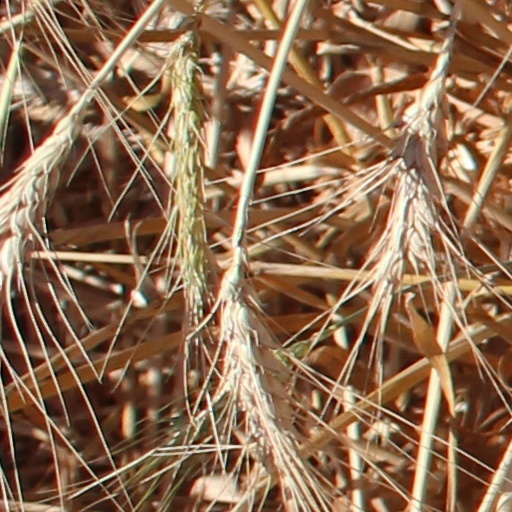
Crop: wheat